Gaudium coriaceum

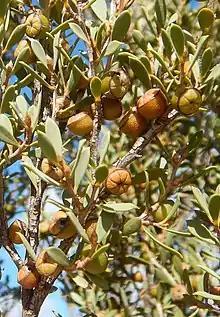
Fruit

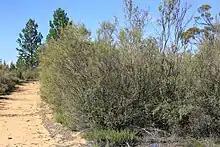
Habit in Wyperfeld National Park

Gaudium coriaceum, commonly known as green tea-tree or mallee teatree, is a shrub species that is endemic to south-eastern and south-central Australia. It has smooth bark on the younger stems, elliptic to narrow egg-shaped leaves, white flowers and woody fruit. The usual habitat is mallee on sand dunes.